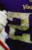
Number: 2